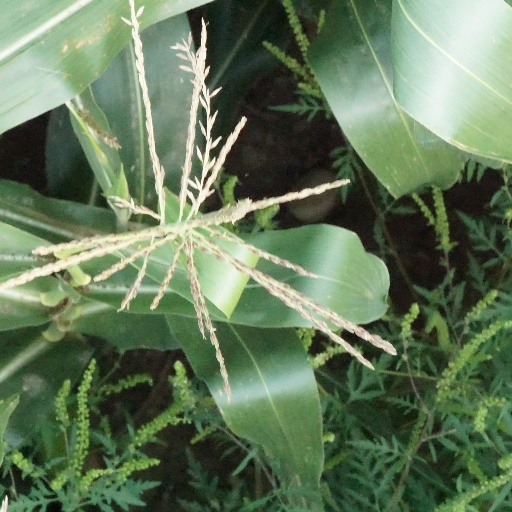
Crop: maize; corn